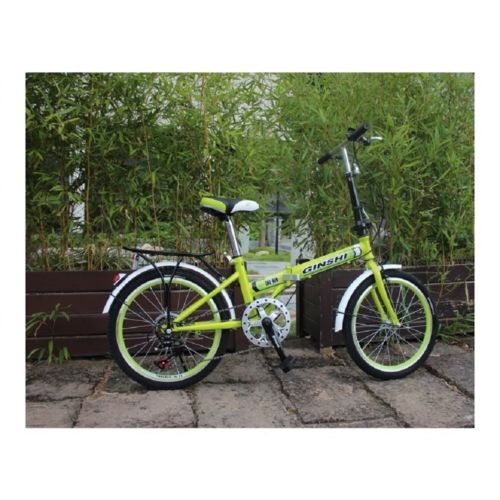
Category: bicycle